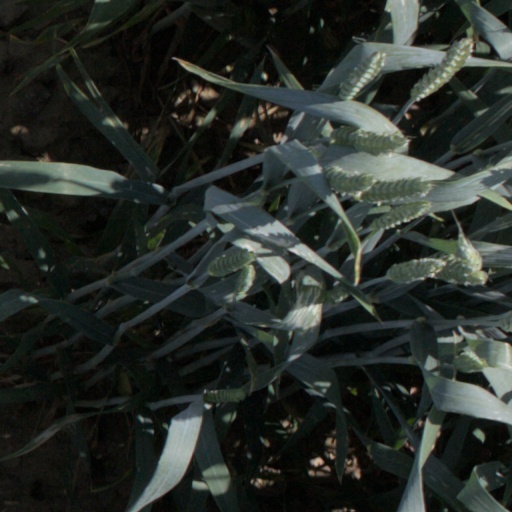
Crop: wheat